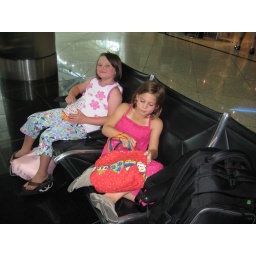
Waiting in those COOL black chairs that you always find in airports; these are in Denver